Italian Venezuelans

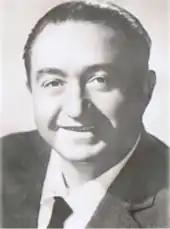
Filippo Gagliardi

Italian immigrants had notably supported the referendum of 2 December 1957 by President Perez Jimenez, as well as externalizing public support for the dictatorship in a demonstration attended by around 75,000 Italians led by the entrepreneur Filippo Gagliardi. When General Perez Jimenez fell from power on 23 January 1958, the hostile attitude of the provisional military government towards the removed president was also reflected on the groups who were supportive of him. For this reason, many migrants and their families chose to return to Italy through the following year, subsiding towards the end of February, when the Minister of Foreign Affairs recognized the potential damage of this shift and proceeded to guarantee security to the remaining Italians in Venezuela. This is a relevant factor, since acts of disdain towards the Italian populace undoubtedly affected the decisions of that ethnic group in regards to choosing to leave or enter the country.